Dorothy C. Stratton

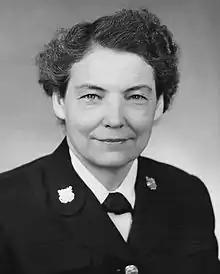
Capt. Dorothy Stratton during World War II

Dorothy Constance Stratton (March 24, 1899 – September 17, 2006) is best known as the first director of the SPARS, the U.S. Coast Guard Women's Reserve.